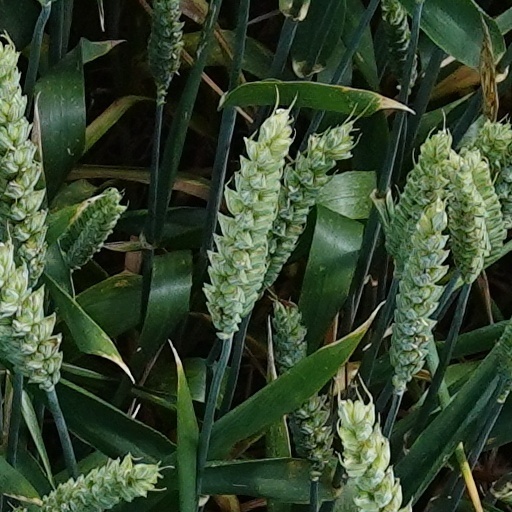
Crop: wheat